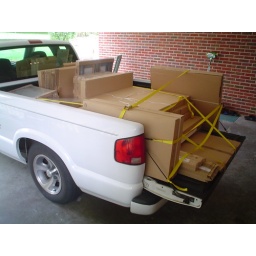
An entire kitchen in a pickup truck